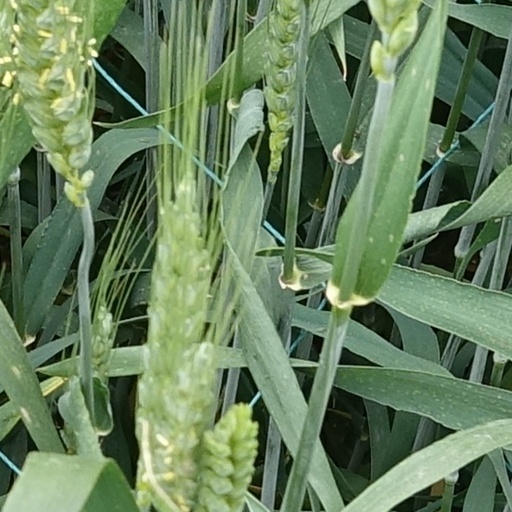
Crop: wheat